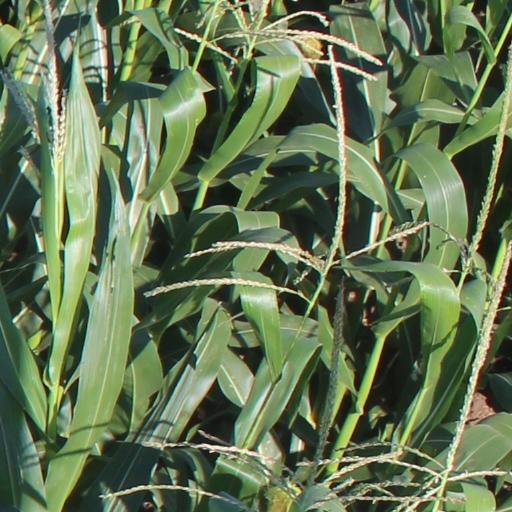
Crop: maize; corn